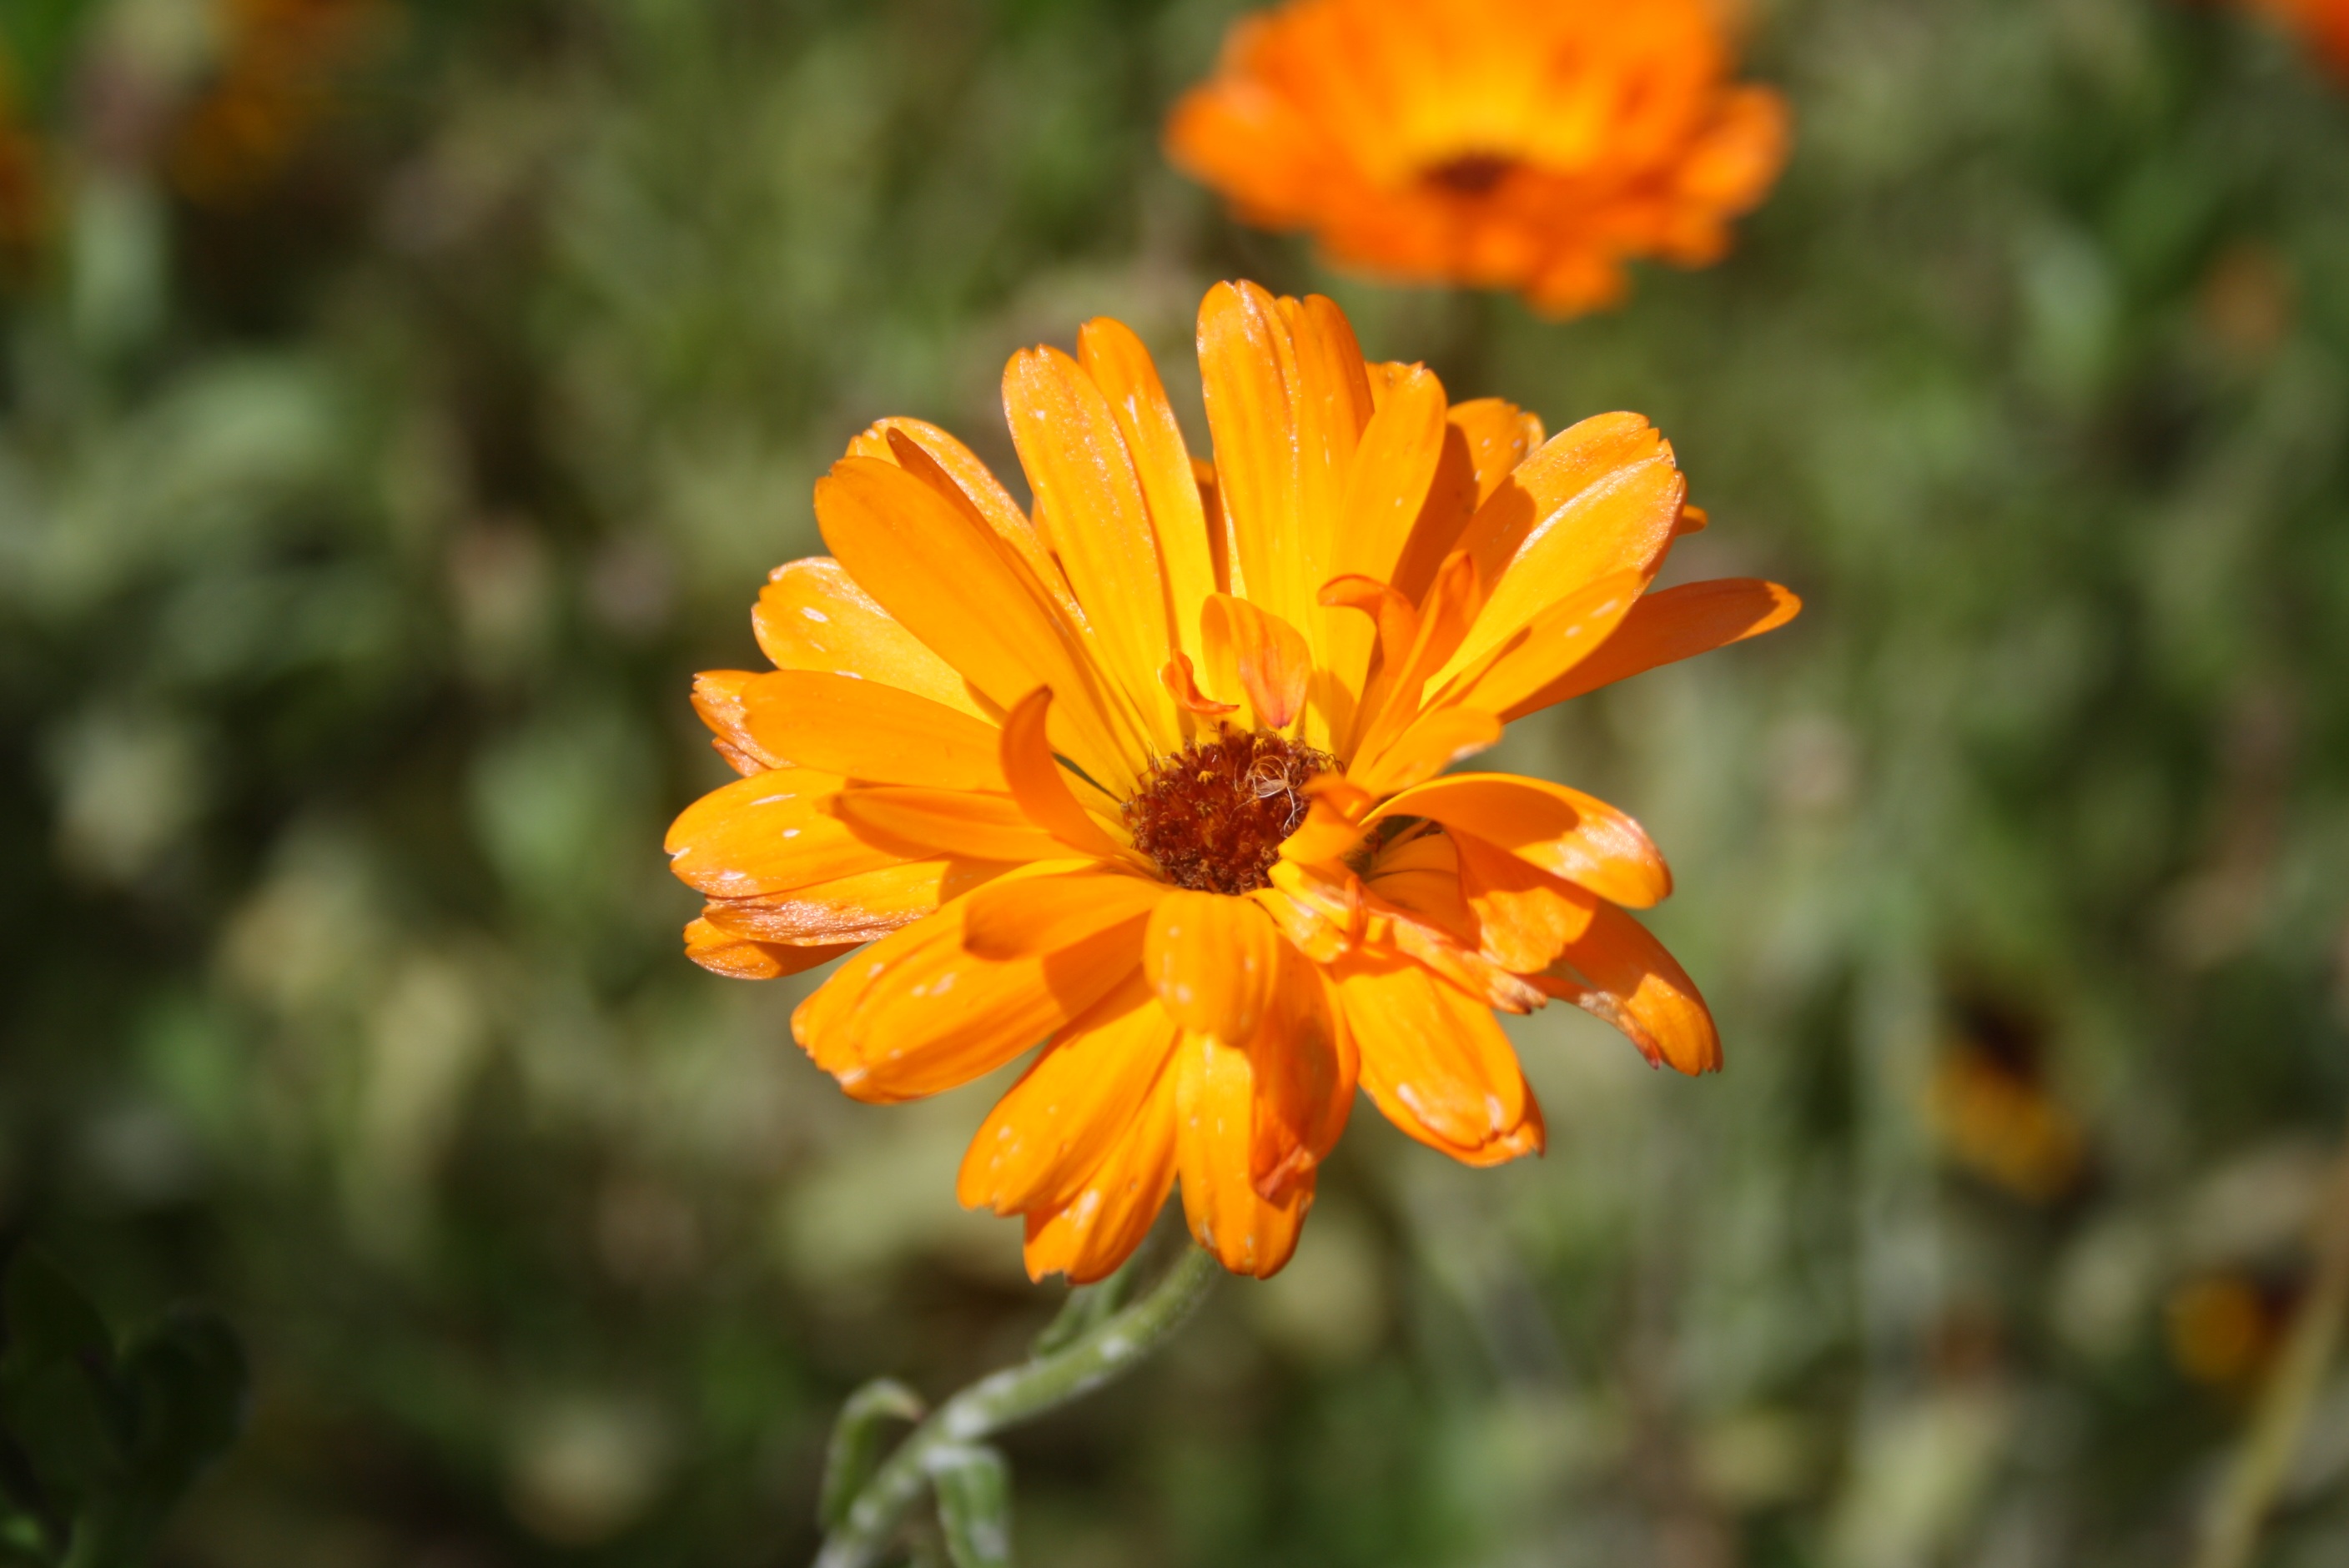
nature, blossom, plant, meadow, prairie, flower, petal, bloom, summer, orange, herb, botany, blooming, yellow, garden, flora, wildflower, sunny, gardening, nectar, macro photography, summer flowers, flowering plant, daisy family, calendula, sulfur cosmos, annual plant, land plant